Mary Angeline Teresa McCrory

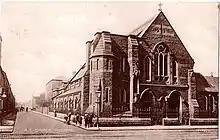
Holy Family Catholic Church in Mossend, Scotland

When she was seven years old, her family moved to Scotland and settled in Mossend, moving into a house beside Holy Family Church. There in Mossend, under Rev. Dean Cronin's direction, that the young Bridget McCrory began to receive her calling to religious life. She found herself attracted to the life of the Sisters who came begging alms for the aged and infirm men and women in their care. At the age of 9 or 10, on her own, she changed the spelling of her name from Brigid to Bridget due in part to her love of the French language.